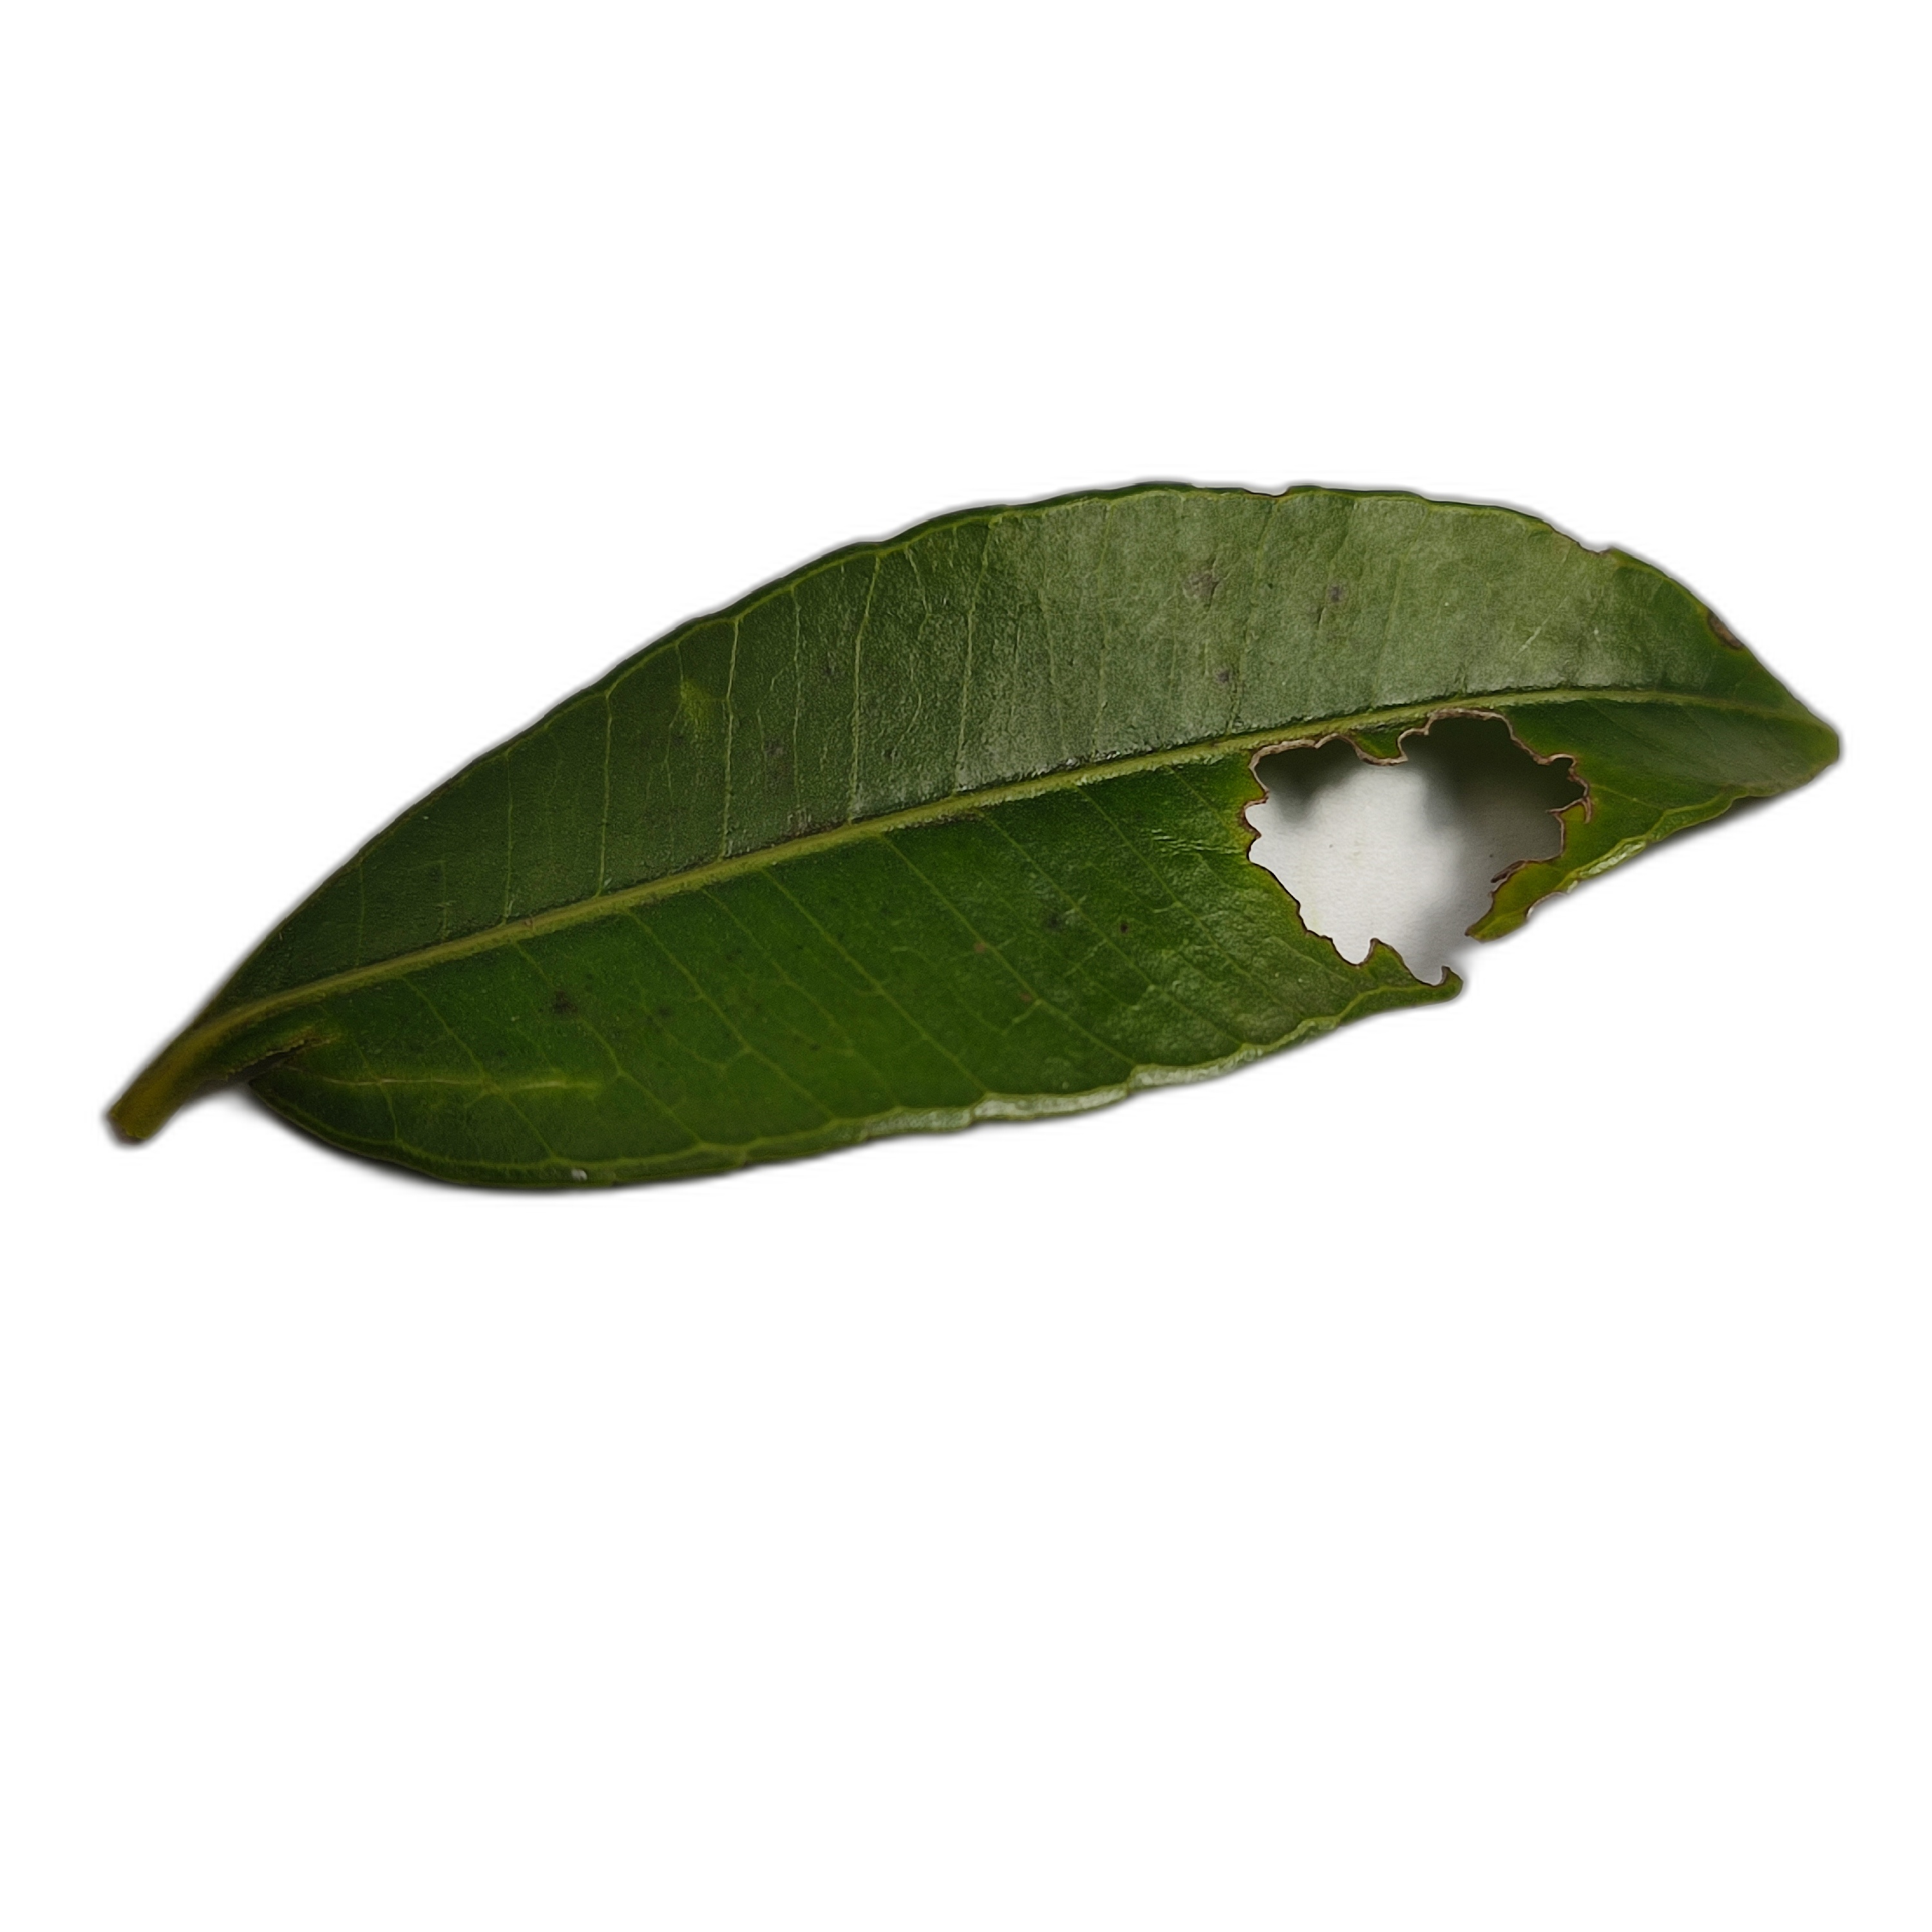
Label: not_healthy